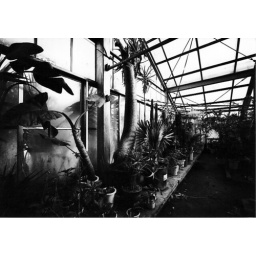
big tree in green room